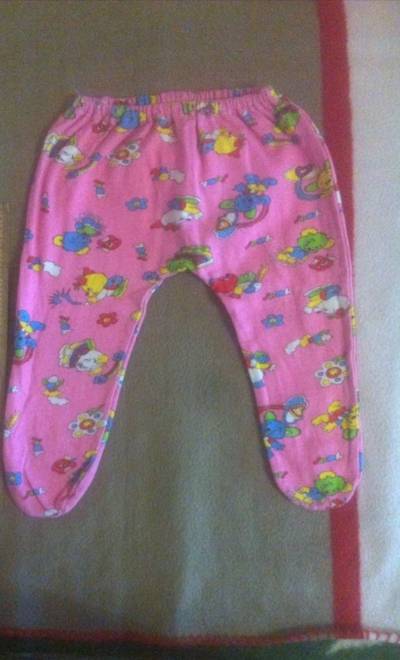
Waste category: clothes